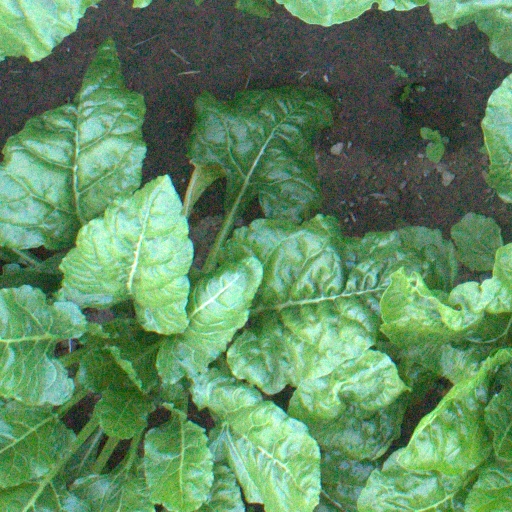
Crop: sugar beet